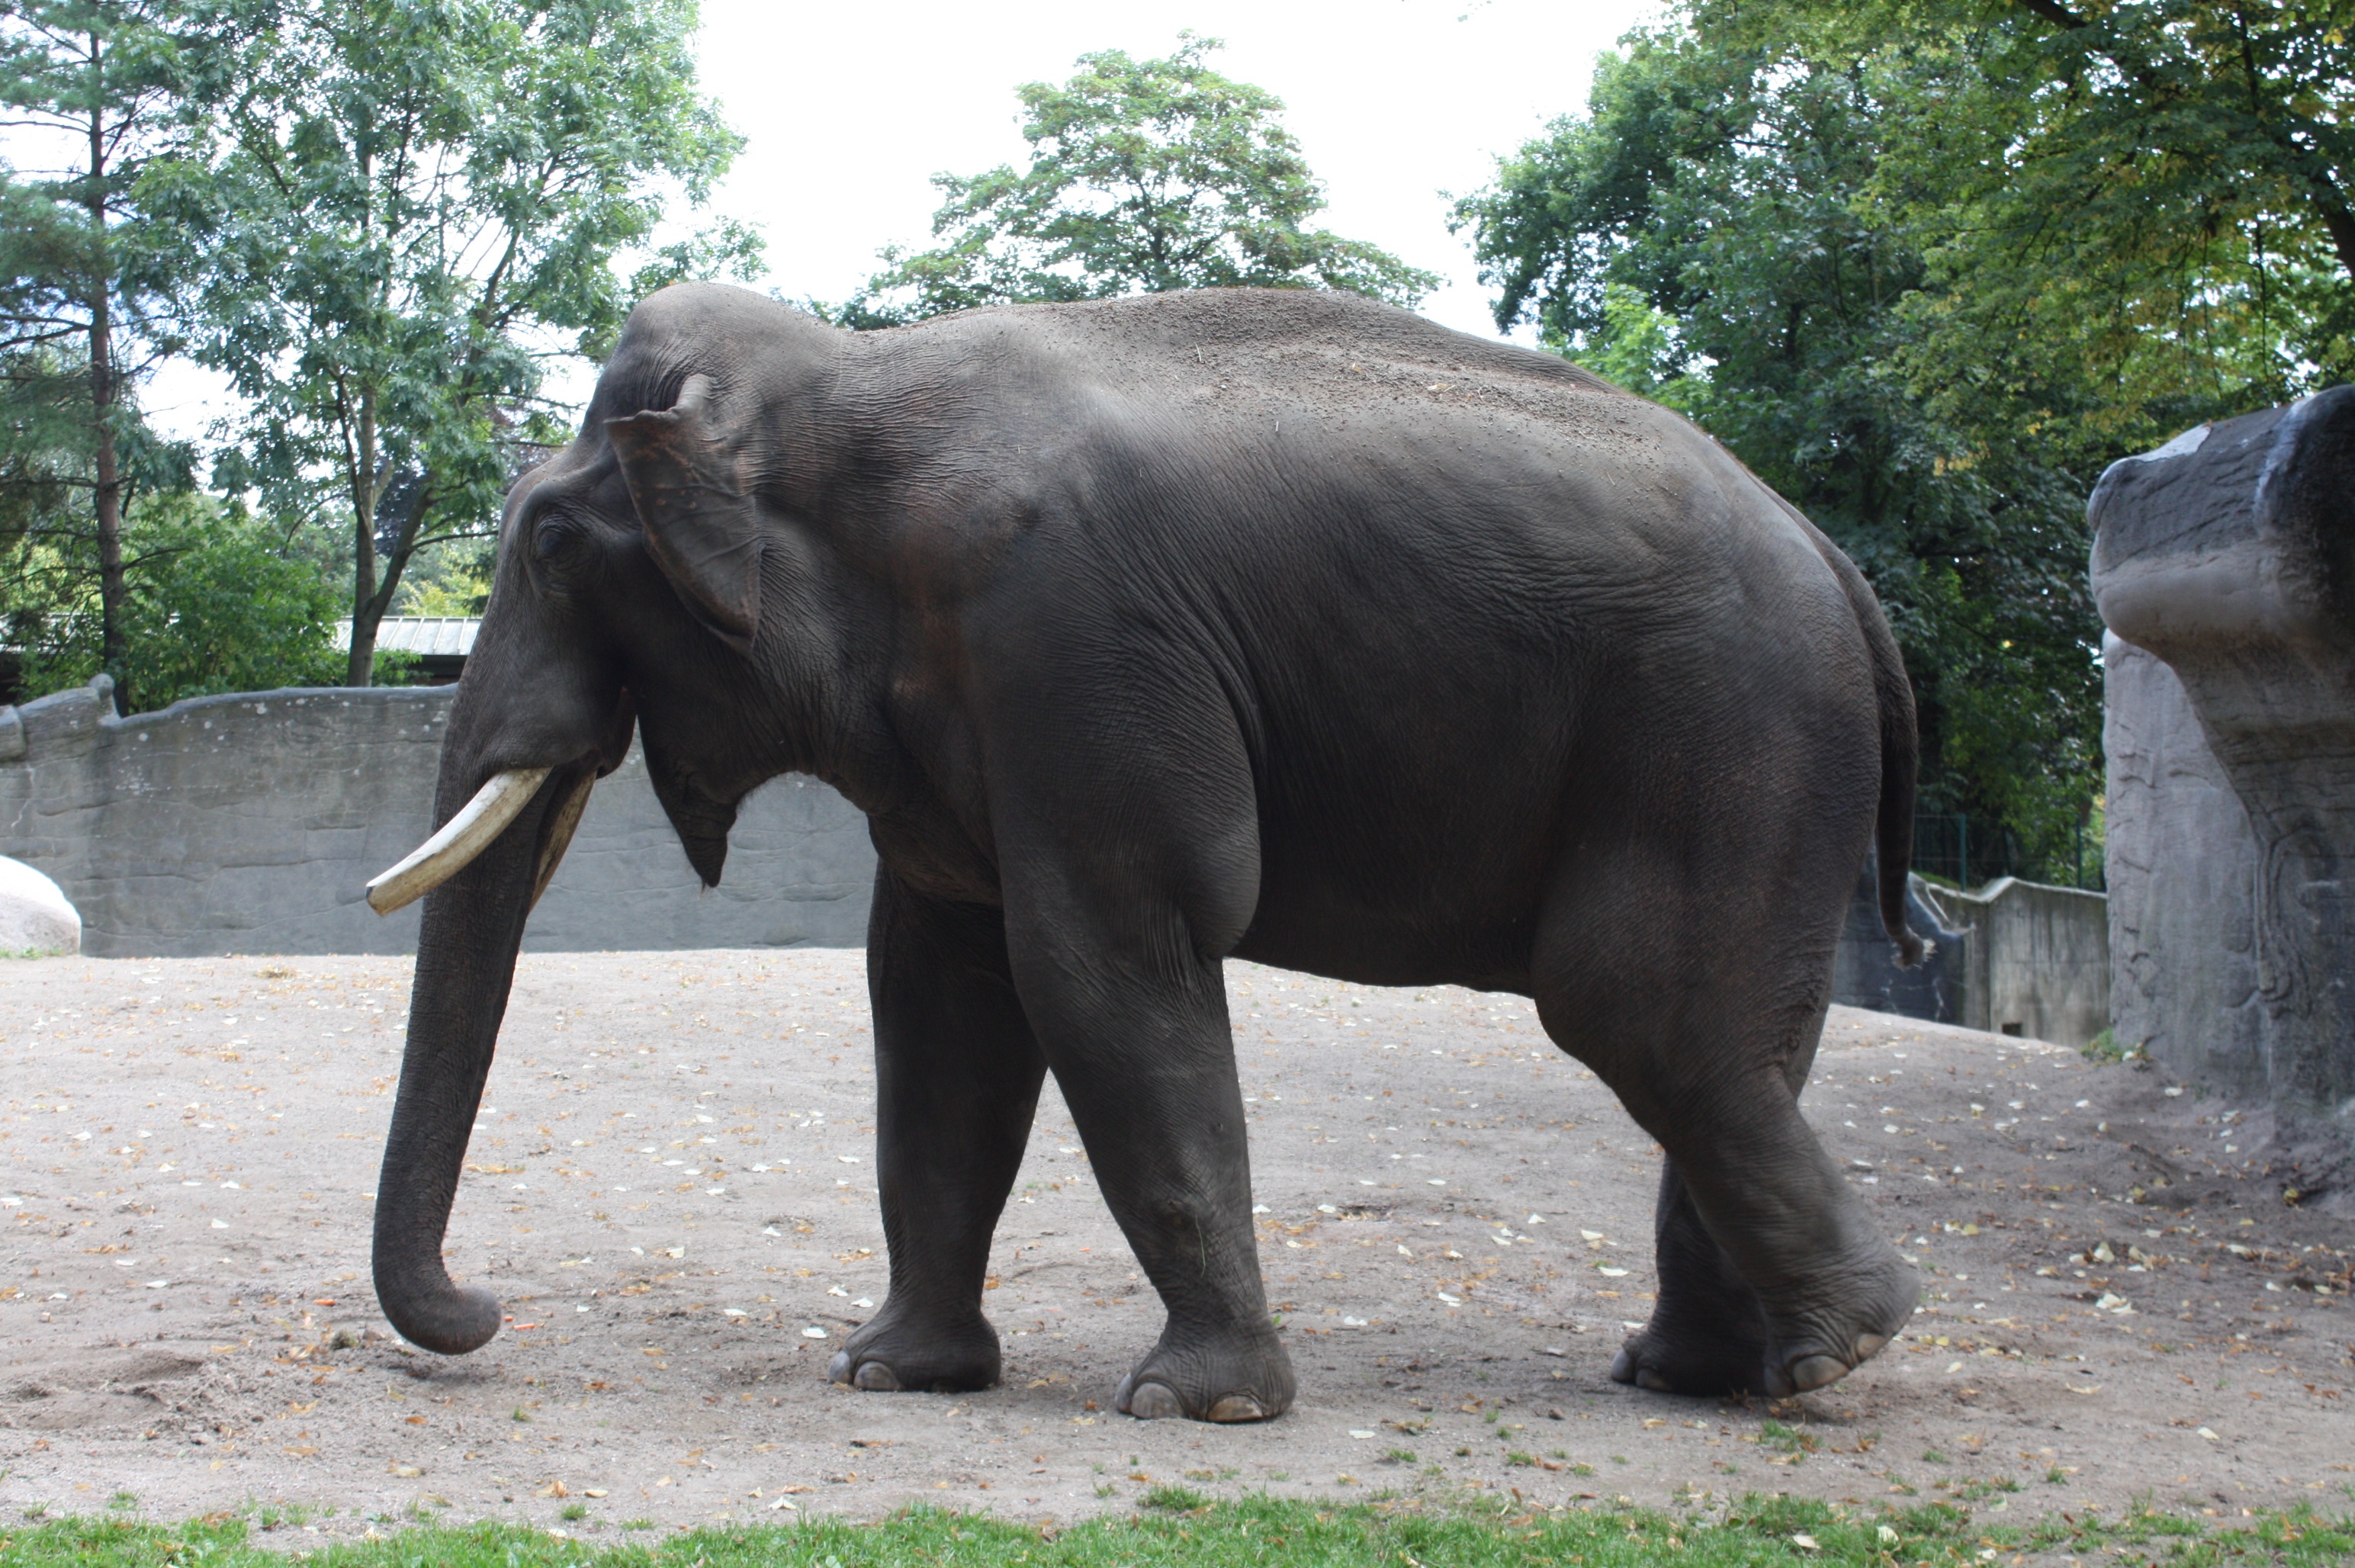
nature, animal, wildlife, zoo, mammal, fauna, elephant, creature, animal world, hamburg, zoo animal, hagen beck zoo, hagenbeck, indian elephant, african elephant, elephants and mammoths